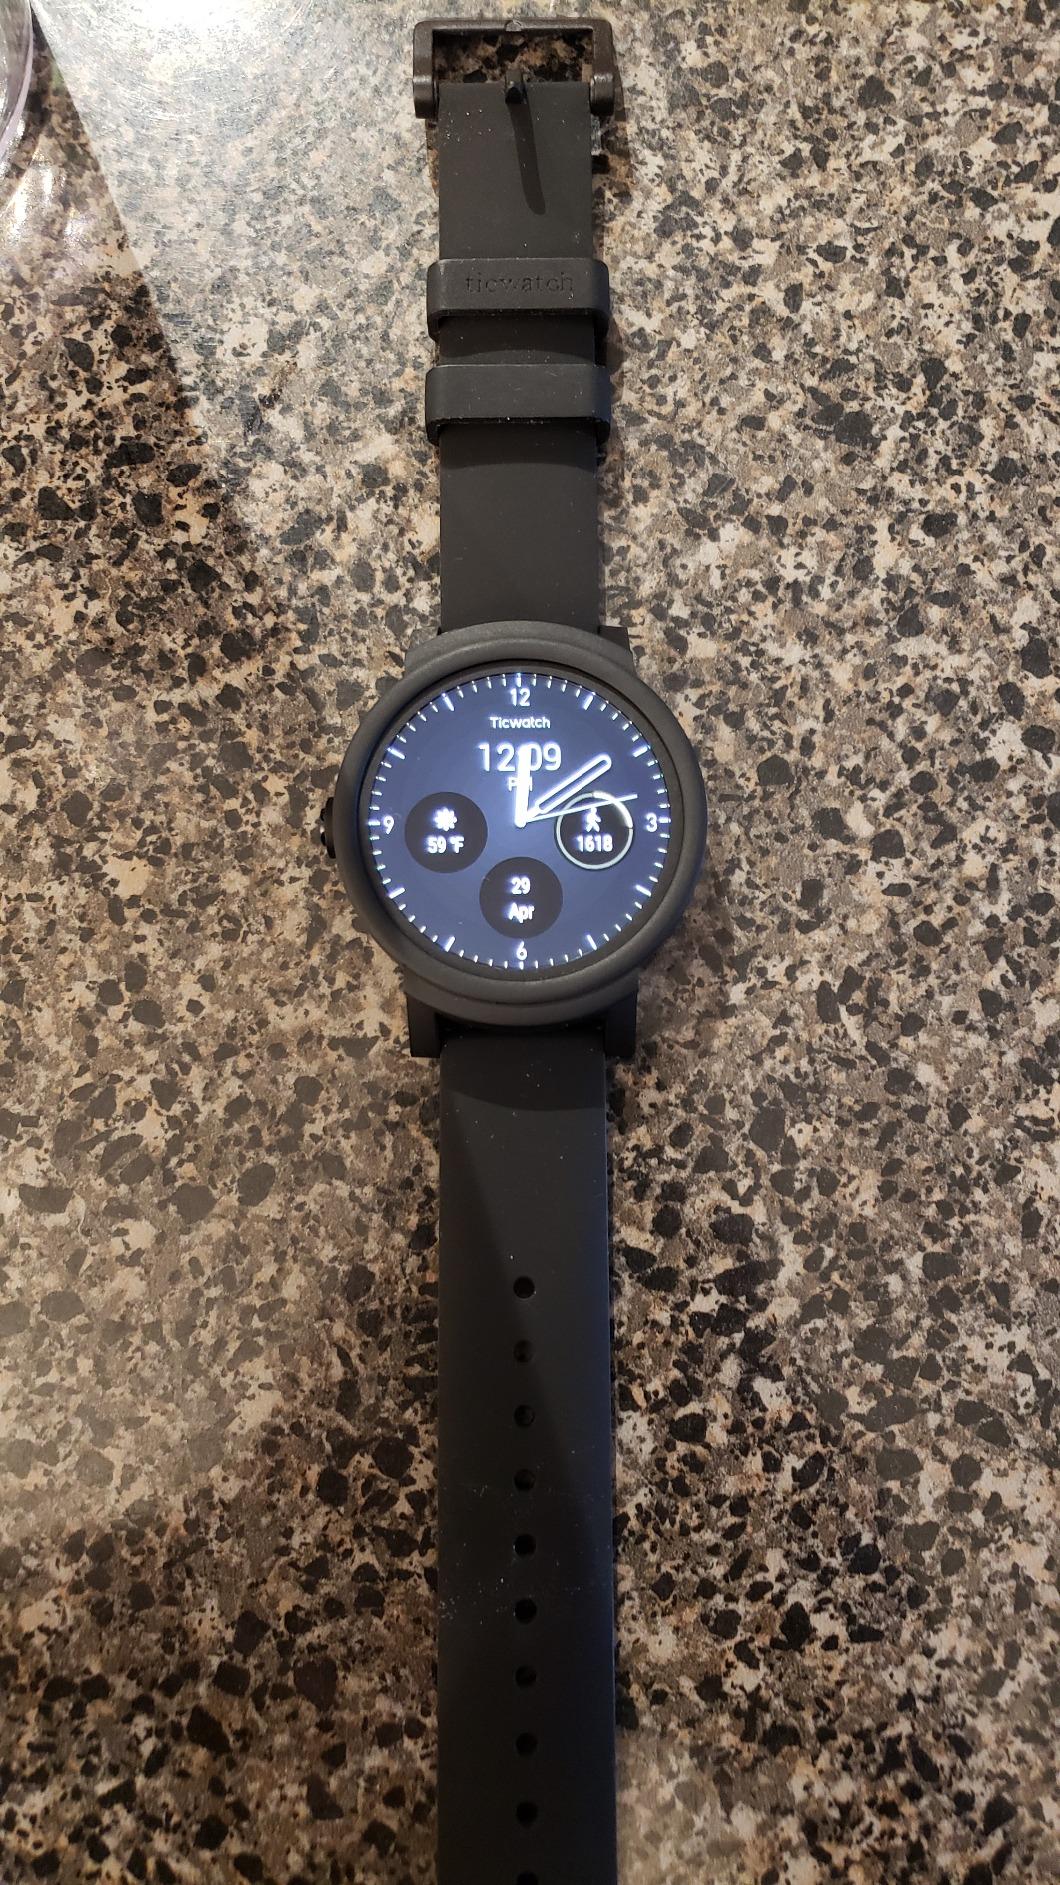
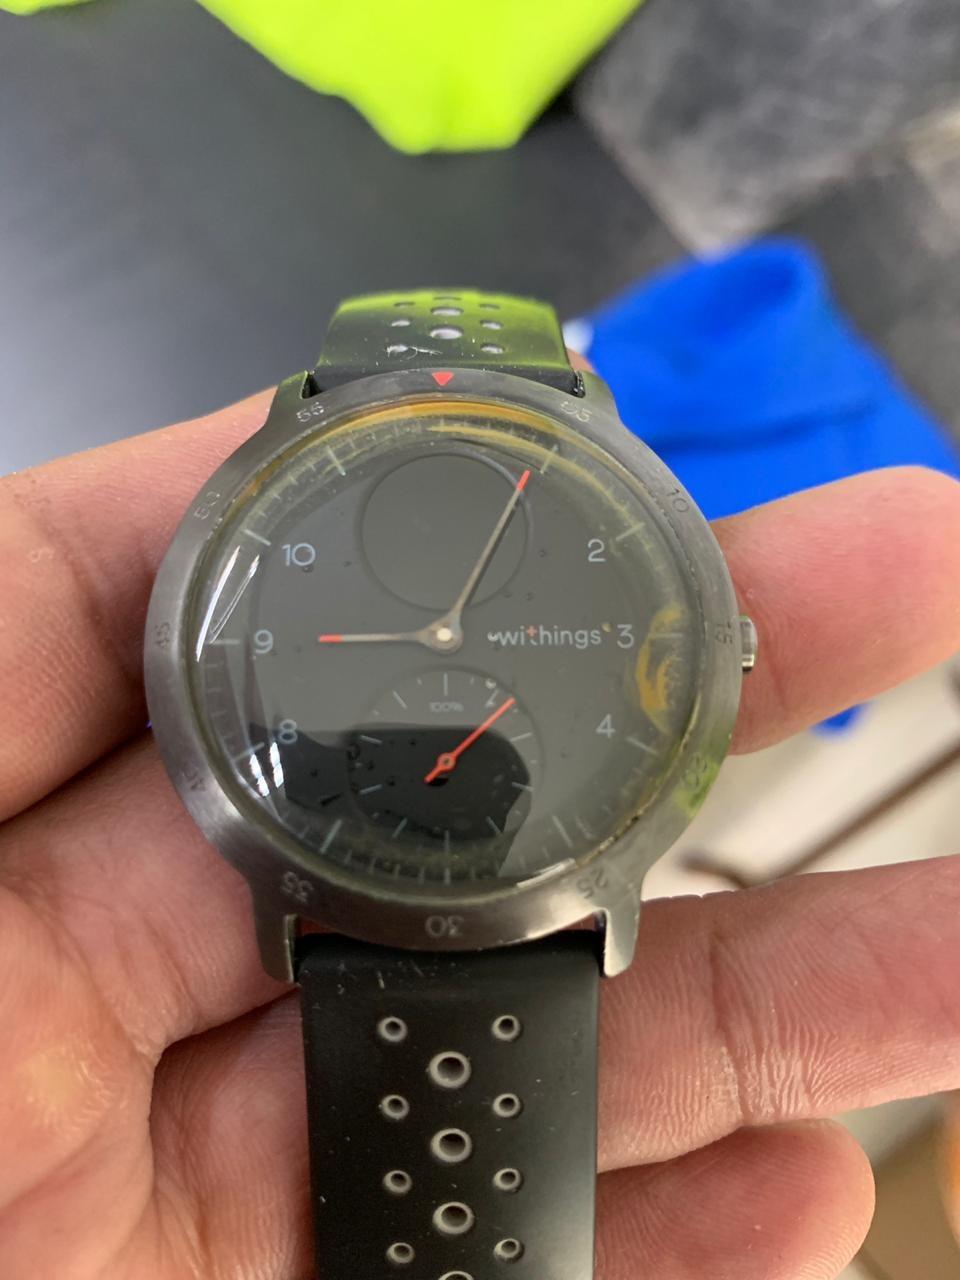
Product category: smartwatch
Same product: no